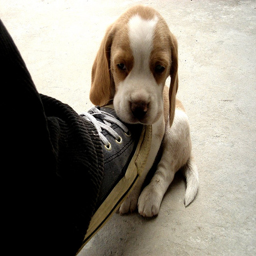
a brown and white puppy resting on a tennis shoe
A puppy sits at the end of someone's shoe.
A puppy leaning his head on a sneaker while sitting on the floor.
A puppy rests his head on a person's shoe.
cute puppy resting his head on someone's shoe